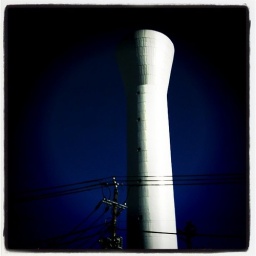
tower. by cross bike